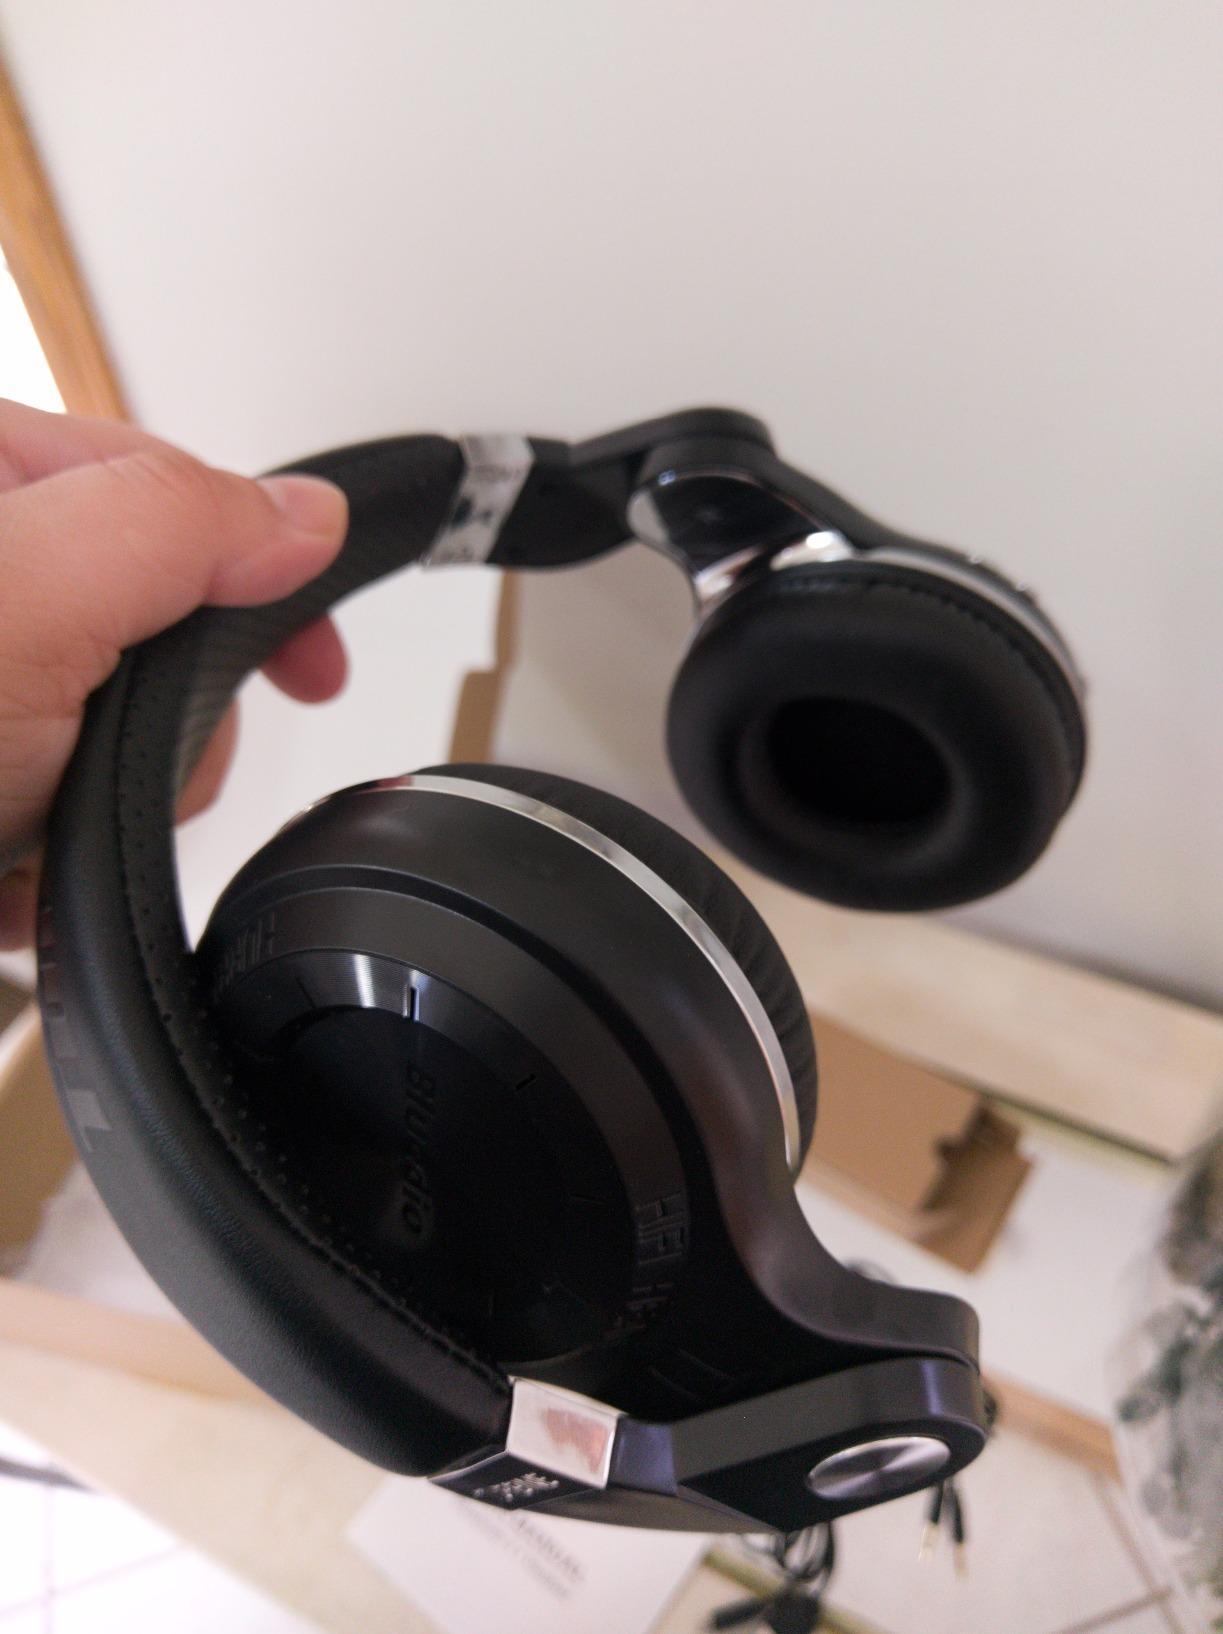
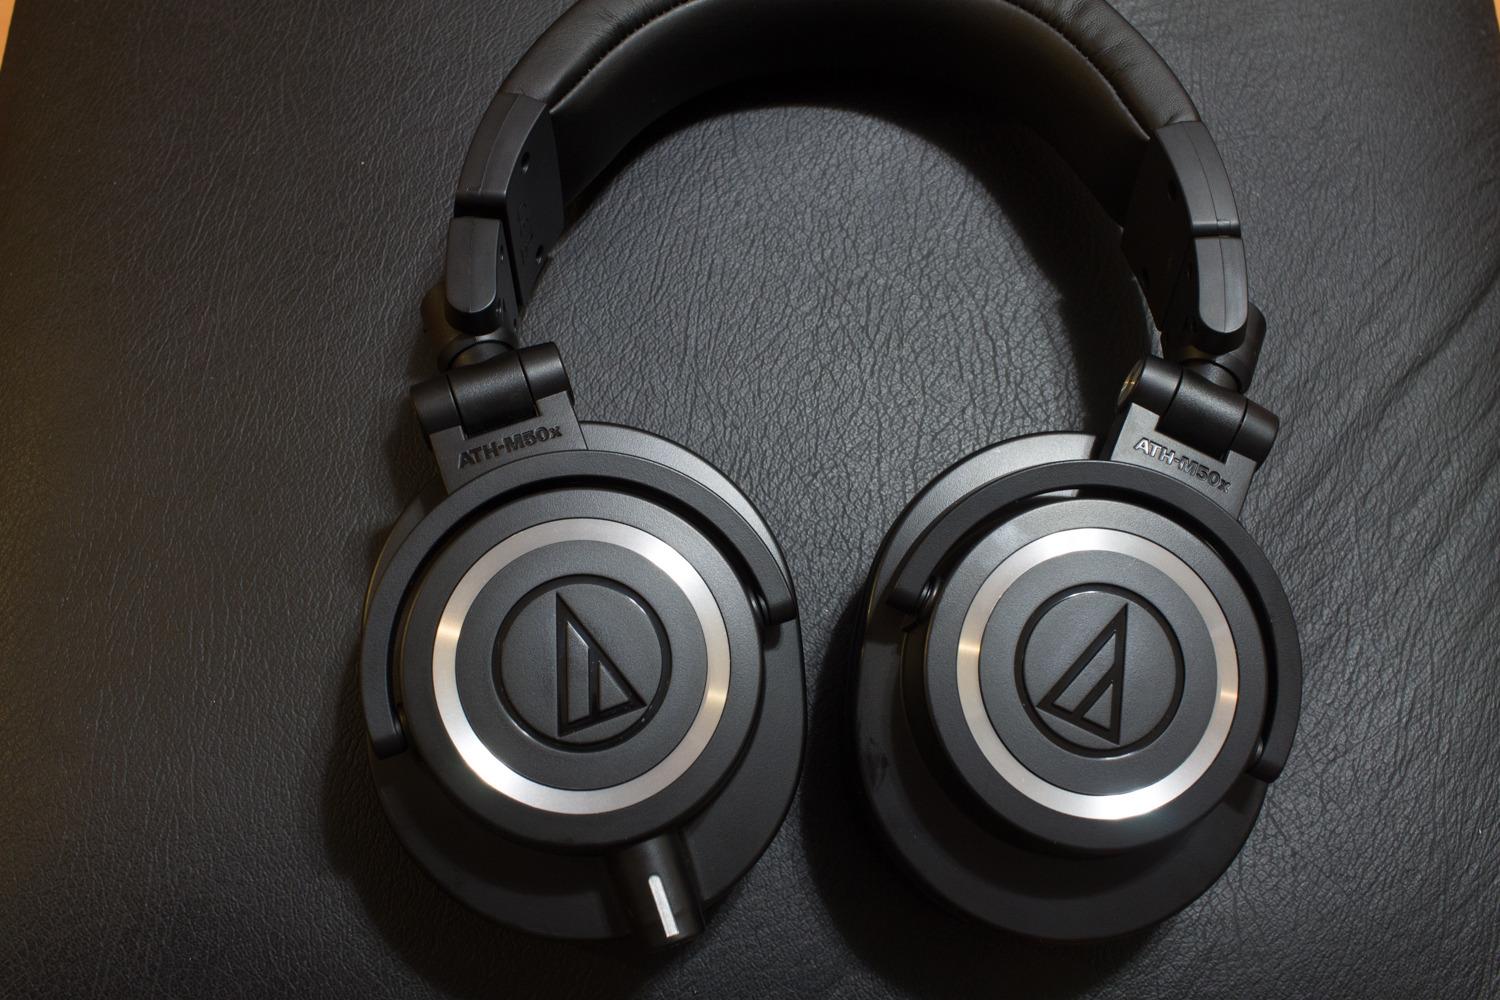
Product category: headphones
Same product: no